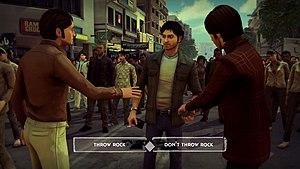
1979 Revolution: Black Friday est un jeu vidéo de type film interactif d'aventure développé et publié par de iNK Studios, avec l'aide de N-Fusion Interactive. Il est sorti le 5 avril 2016 pour Microsoft Windows et OS X, le 10 juin 2016 pour iOS, et le 14 décembre 2016 pour Android.